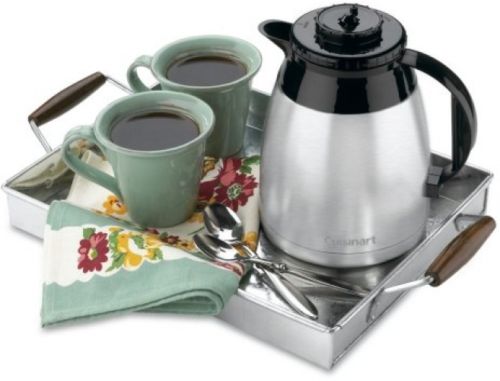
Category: coffee maker